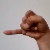
The image shows a hand gesture representing the letter 'J' in Indian Sign Language.